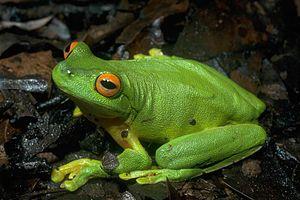
Dryopsophus xanthomera est une espèce d'amphibiens de la famille des Pelodryadidae.